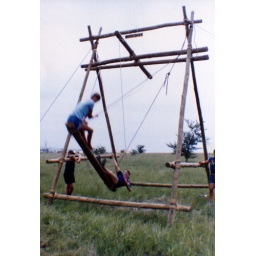
Swing boat built by Venturer Commando mambers when they ran the SANJAMB Pioneering base in 1989